Mario Pouliot

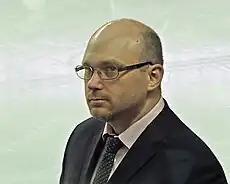
Middle-aged man with balding head, wearing eyeglasses, and dressed in a suit and tie

In 2009, Pouliot quit his job in a laboratory in Saint-Hyacinthe, and accepted an assistant coaching position with the Rouyn-Noranda Huskies. He felt that returning to the QMJHL was an opportunity not to miss. He also looked forward to coaching with André Tourigny who had led both the Canada men's national under-18 ice hockey team and the Canada men's national junior ice hockey team. The Huskies finished the 2009–10 QMJHL season first place in the west division, and reached the second round of the playoffs. Pouliot began the next season with Rouyn-Noranda, but resigned in October when he was offered a head coaching position for another team in the QMJHL.